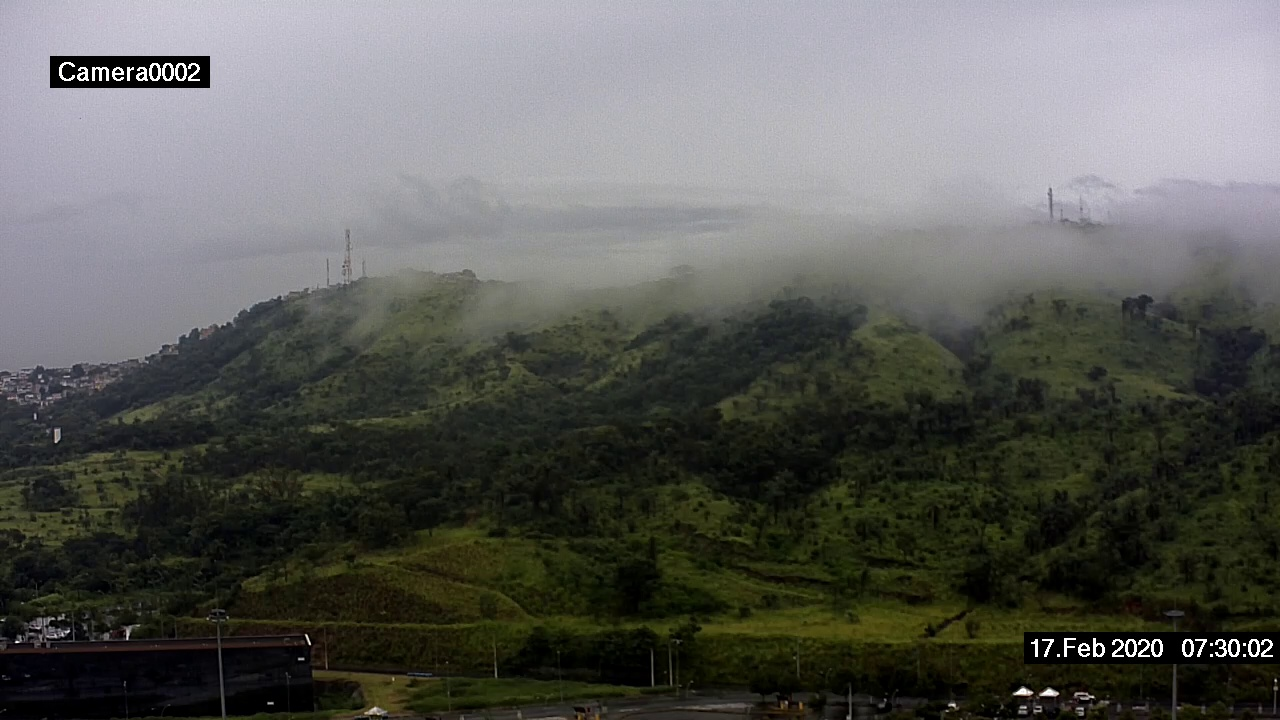
Fire: no
Smoke: no